Low Moor Ironworks

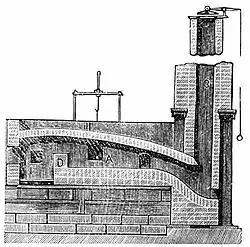
Puddling furnace (1881 illustration)

The process to convert ore into pig iron and then into wrought iron involved first converting the coal to coke to remove water and sulphur, a process that took 48 hours if done in piles in the yard, or 24 hours if done in ovens.